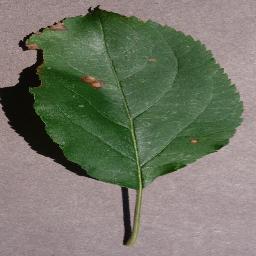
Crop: apple
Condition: black_rot